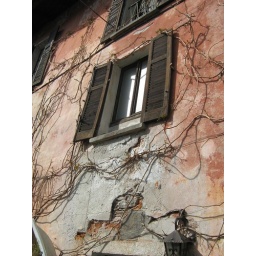
An antique wall...the cute window from a newer era seems embedded in it...and yet not out of place...